Rudy Giuliani

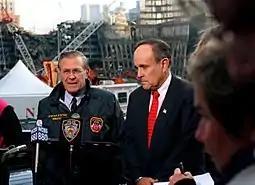
Donald Rumsfeld and Giuliani at the site of the World Trade Center on November 14, 2001

During Giuliani's administration, crime rates dropped in New York City. The extent to which Giuliani deserves the credit is disputed. Crime rates in New York City had started to drop in 1991 under previous mayor David Dinkins, three years before Giuliani took office. A small nationwide drop in crime preceded Giuliani's election, and some critics say he may have been the beneficiary of a trend already in progress. Additional contributing factors to the overall decline in New York City crime during the 1990s were the addition of 7,000 officers to the NYPD, lobbied for and hired by the Dinkins administration, and an overall improvement in the national economy. Changing demographics were a key factor contributing to crime rate reductions, which were similar across the country during this time. Because the crime index is based on that of the FBI, which is self-reported by police departments, some have alleged that crimes were shifted into categories the FBI does not collect. Sociologist Frank Zimring, in his 2006 book "The Great American Crime Decline", claimed that "up to half of New York's crime drop in the 1990s, and virtually 100 percent of its continuing crime decline since 2000, has resulted from policing."